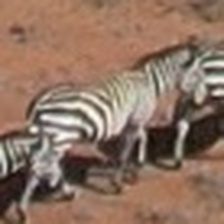
Pose orientation: right